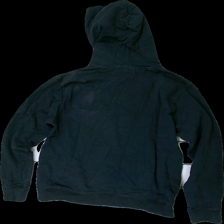
View: back
Type: Hoodie
Category: Men
Brand: Not in the list
Brand text on label: DNMD
Colors: Black, White, Green, Multicolor
Material: 100% cotton
Pattern: Other
Cut: Regular
Size: L
Season: All
Damage location: middle center
Damage 2 location: bottom left
Damage 3 location: bottom right
Price range: <50
Recommended usage: Export
Description: svart hoodie med text fram, urtvättad
Comment: urtvättad